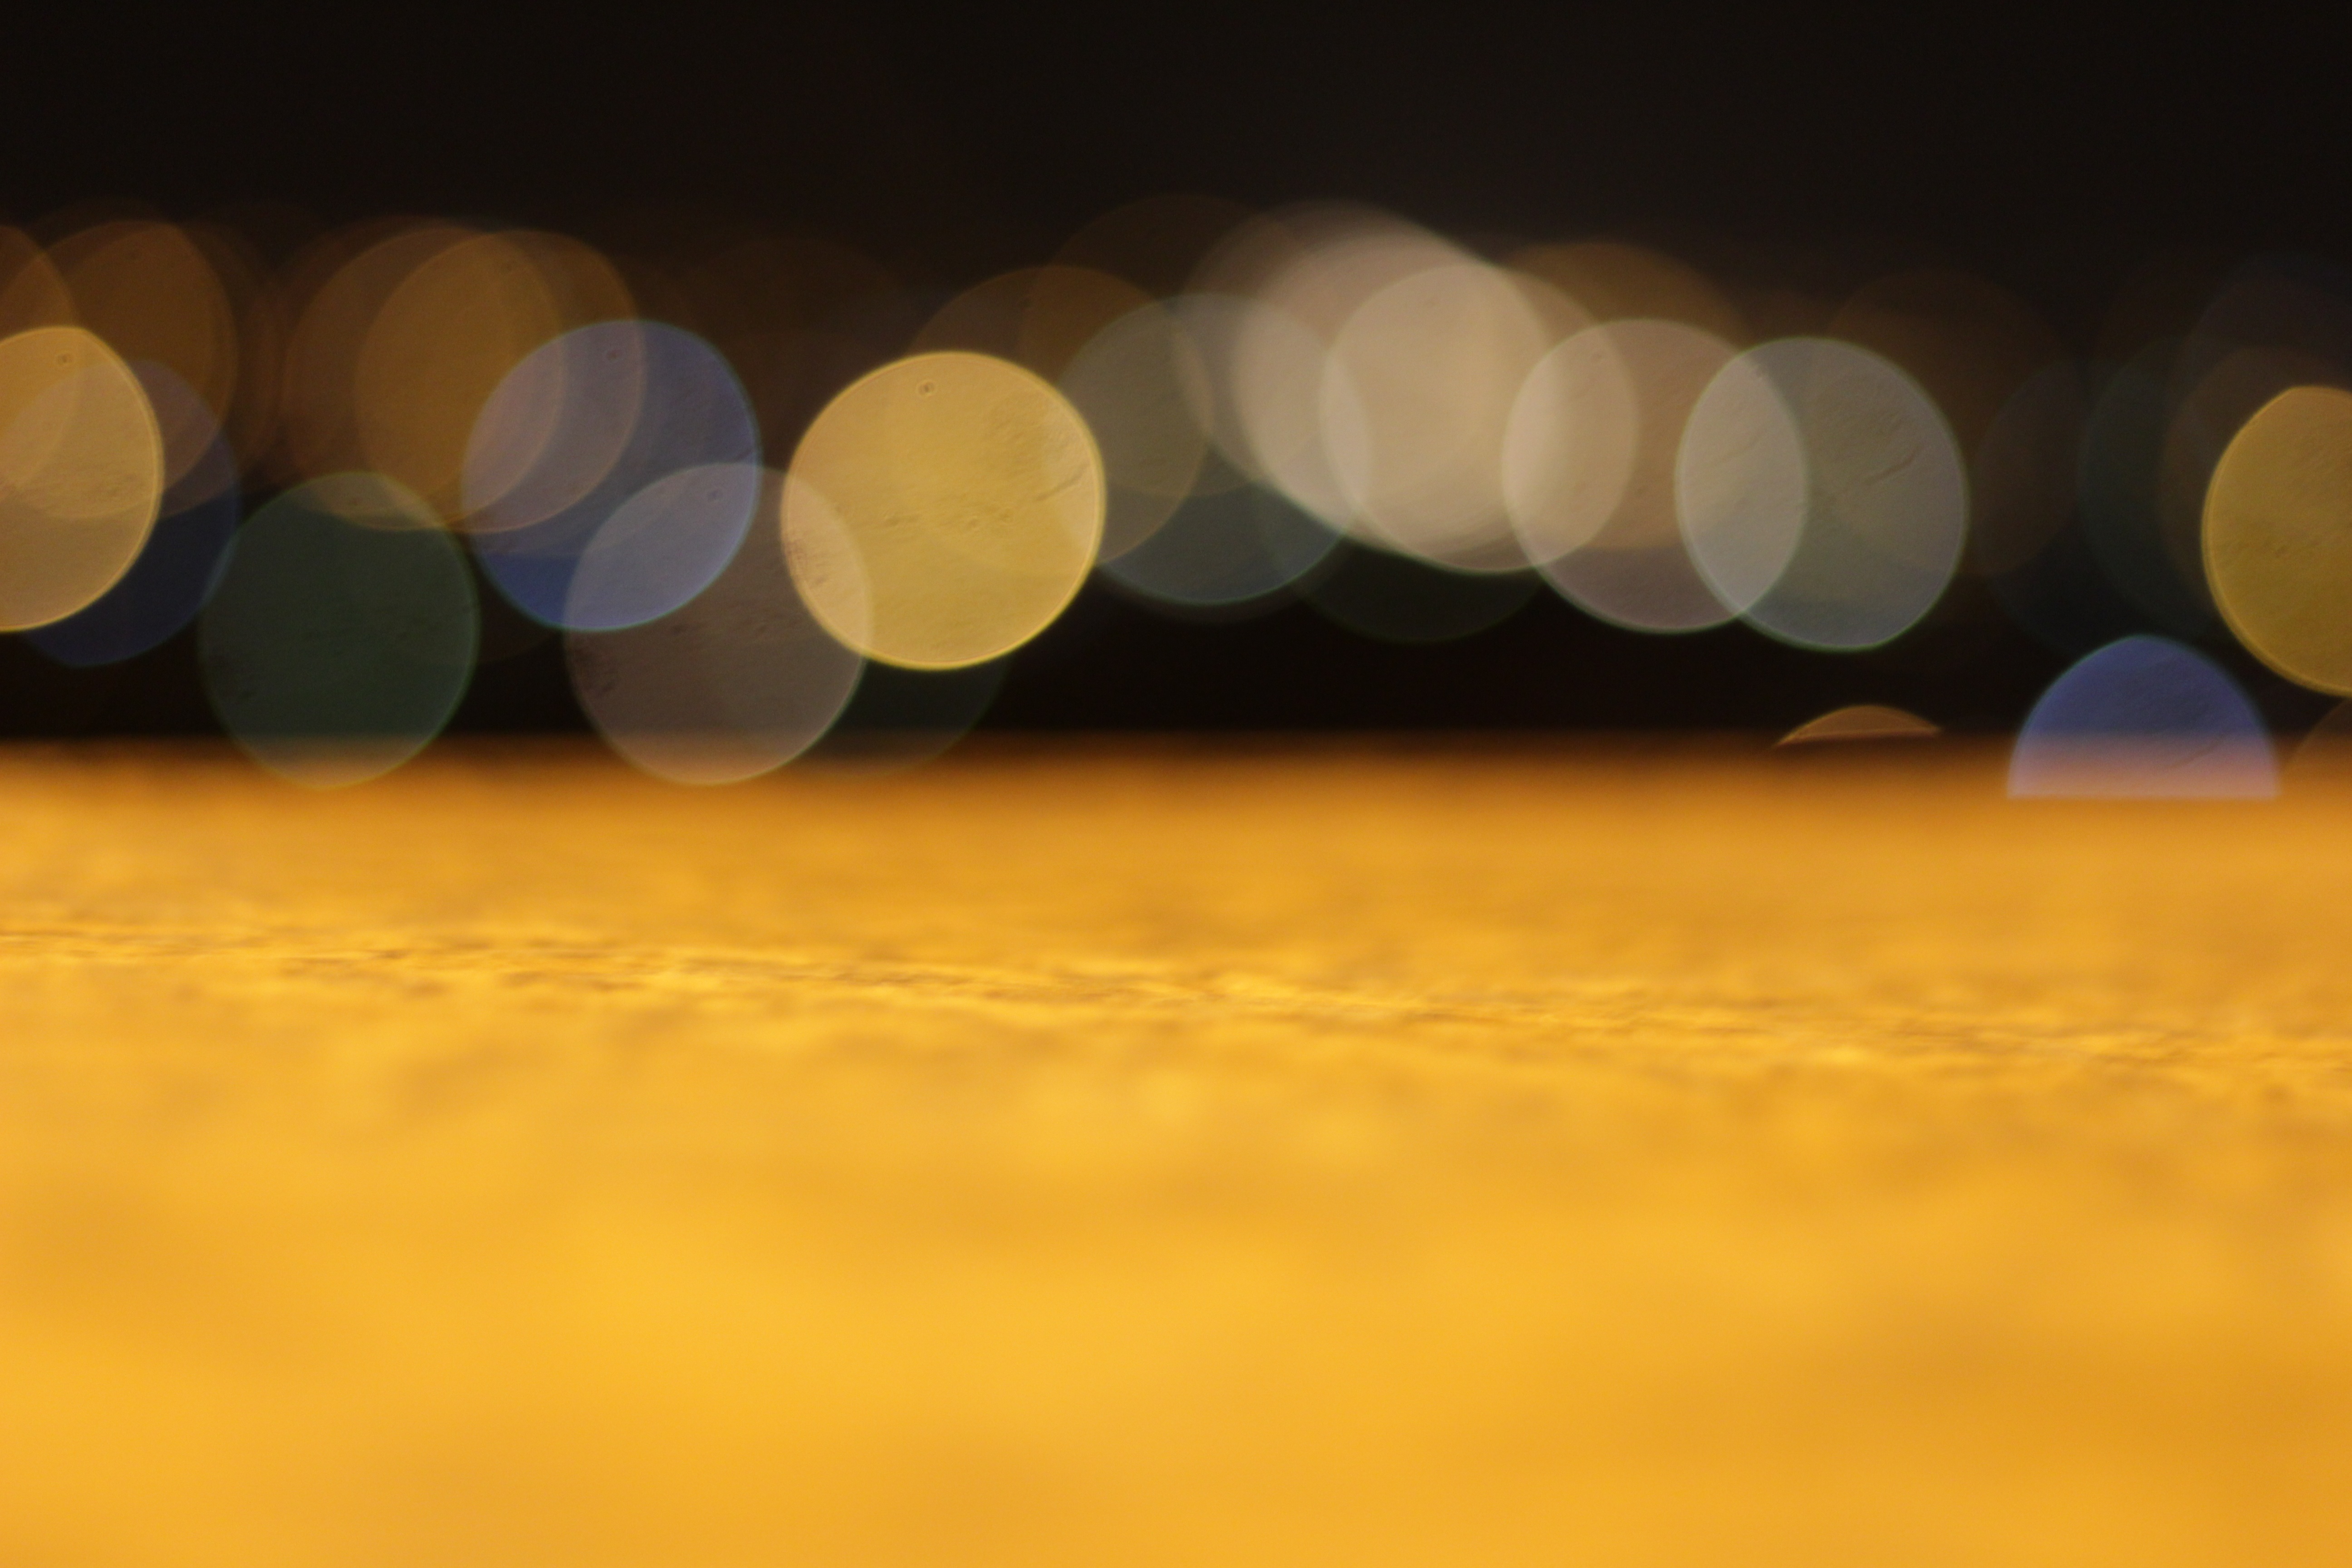
light, bokeh, blur, night, sunlight, reflection, color, yellow, lighting, circle, surface, flat, shape, macro photography, atmosphere of earth, lens blur